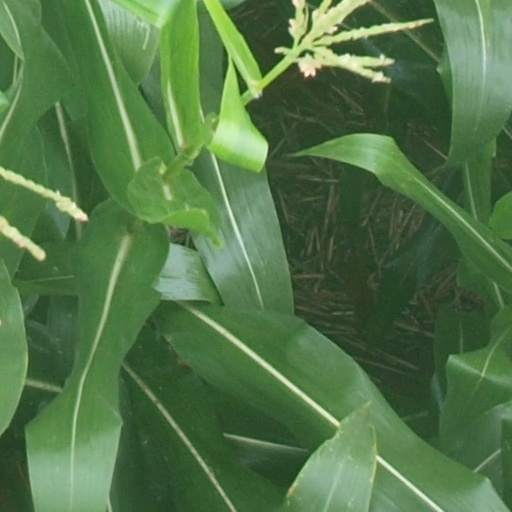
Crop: maize; corn